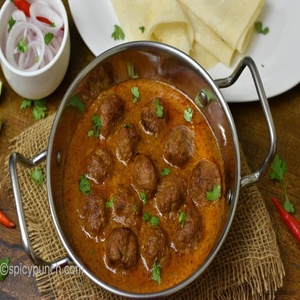
Dish: kofta